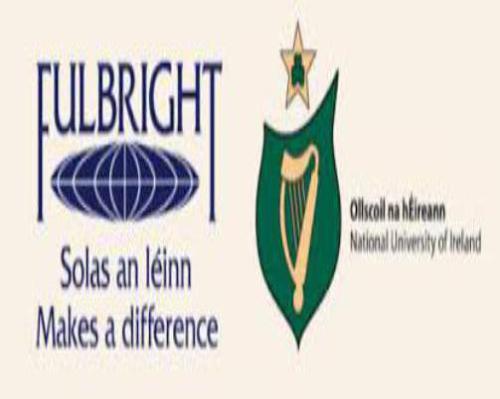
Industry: Leisure